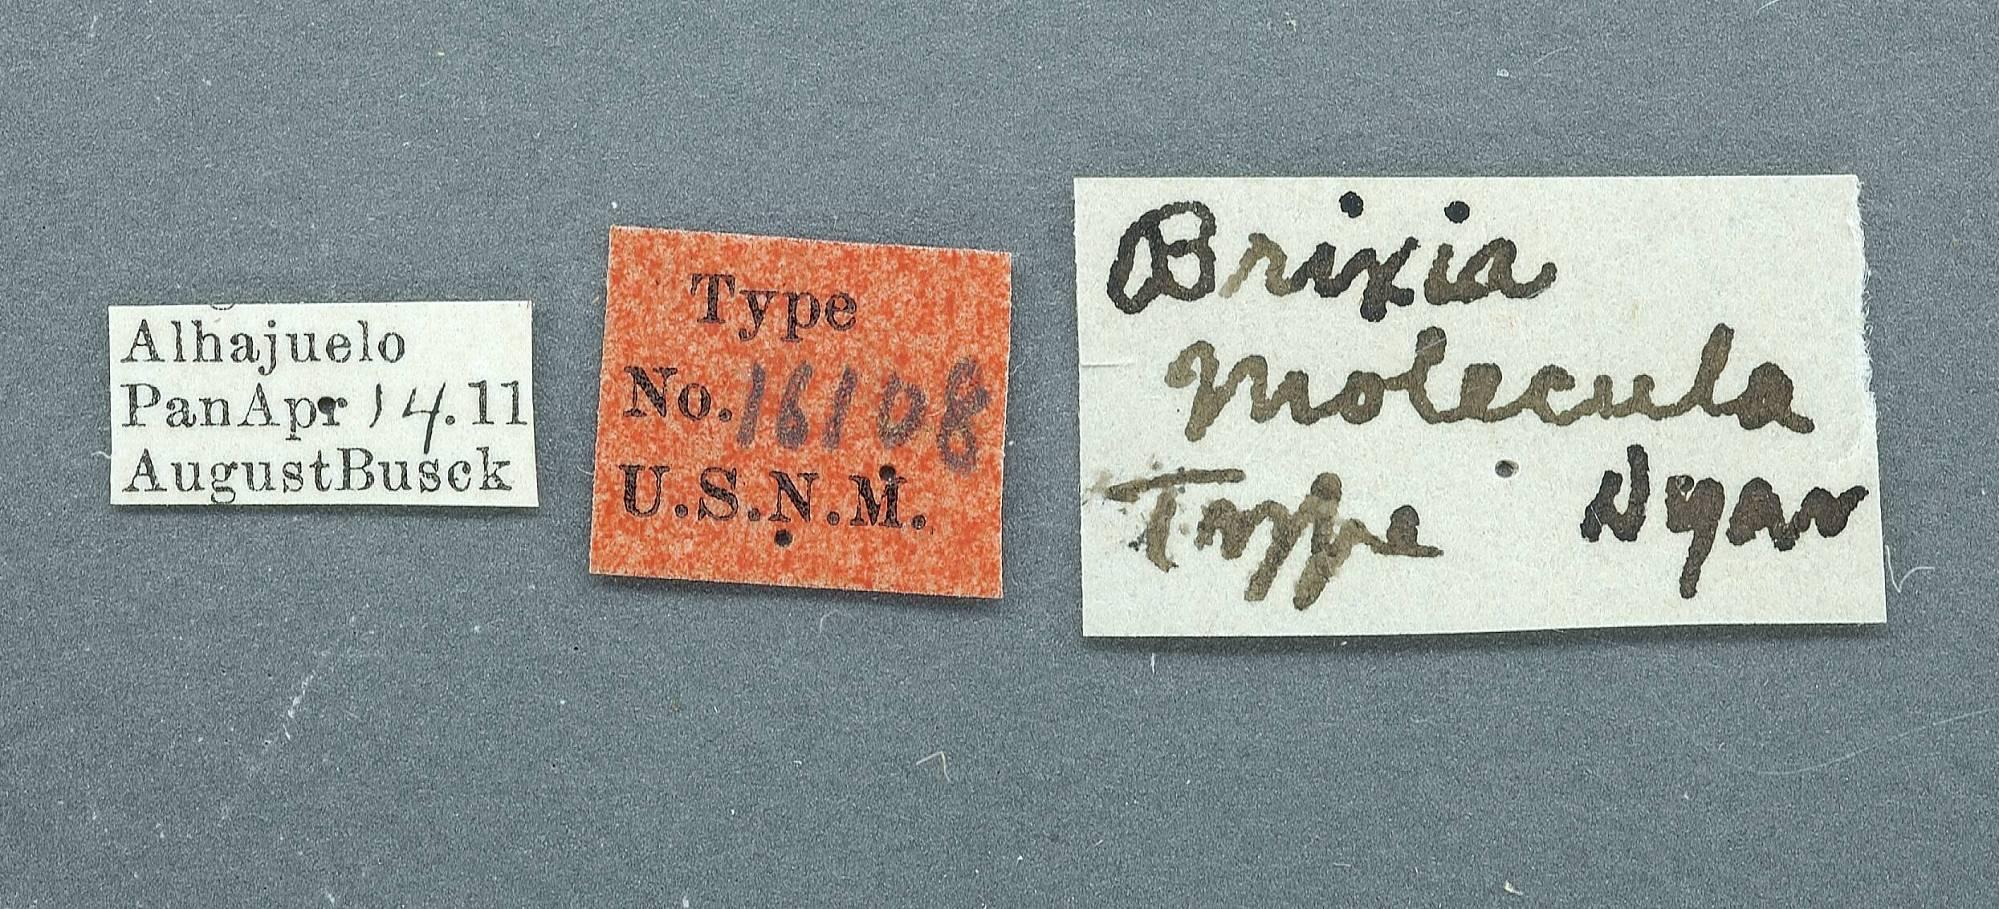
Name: Brixia molecula
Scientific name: Brixia molecula Dyar
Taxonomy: Animalia, Arthropoda, Insecta, Lepidoptera, Thyrididae
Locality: Alhajuela; Panama, Canal Zone, Panama
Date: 14 Apr 1911